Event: Nepal Earthquake
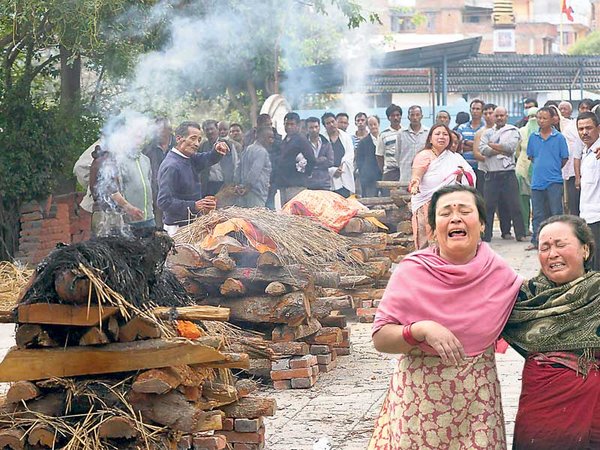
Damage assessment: no_damage